Mai Shiranui

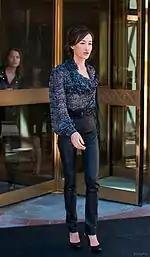
"The King of Fighters" actress Maggie Q in 2009

Mai has appeared in various other media related to the "Fatal Fury" and "King of Fighters" series. In film, she was one of the protagonists of the 2009 American live-action movie "The King of Fighters". The movie is loosely based on the games, and portrays her as a CIA agent and girlfriend to fellow series character Iori Yagami. She works alongside the other heroes to try and stop the villain Rugal, who seeks to use an alternate reality to gain the power of the god Orochi. She was played by Maggie Q, who performed her own stunts, while in Japan she was dubbed by Ami Koshimizu.